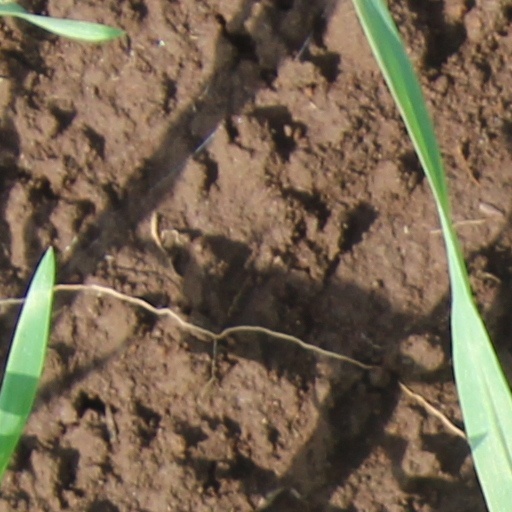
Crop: wheat